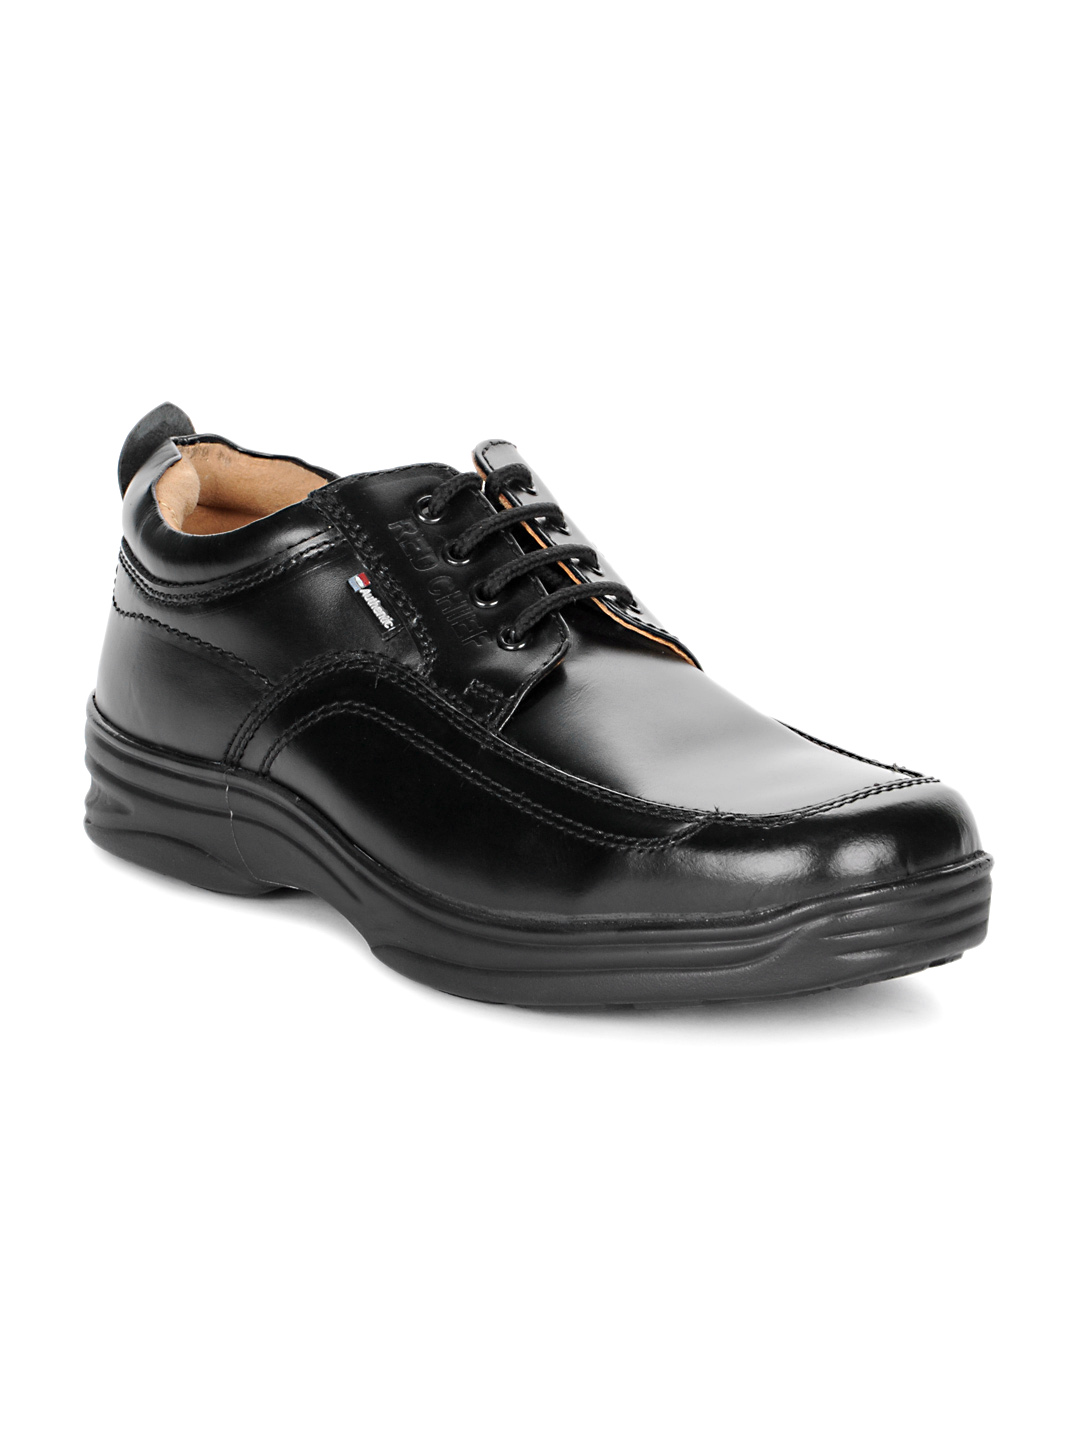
Red Chief Men Black Formal Shoes
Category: Footwear / Shoes / Formal Shoes
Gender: Men
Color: Black
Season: Winter 2018
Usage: Formal